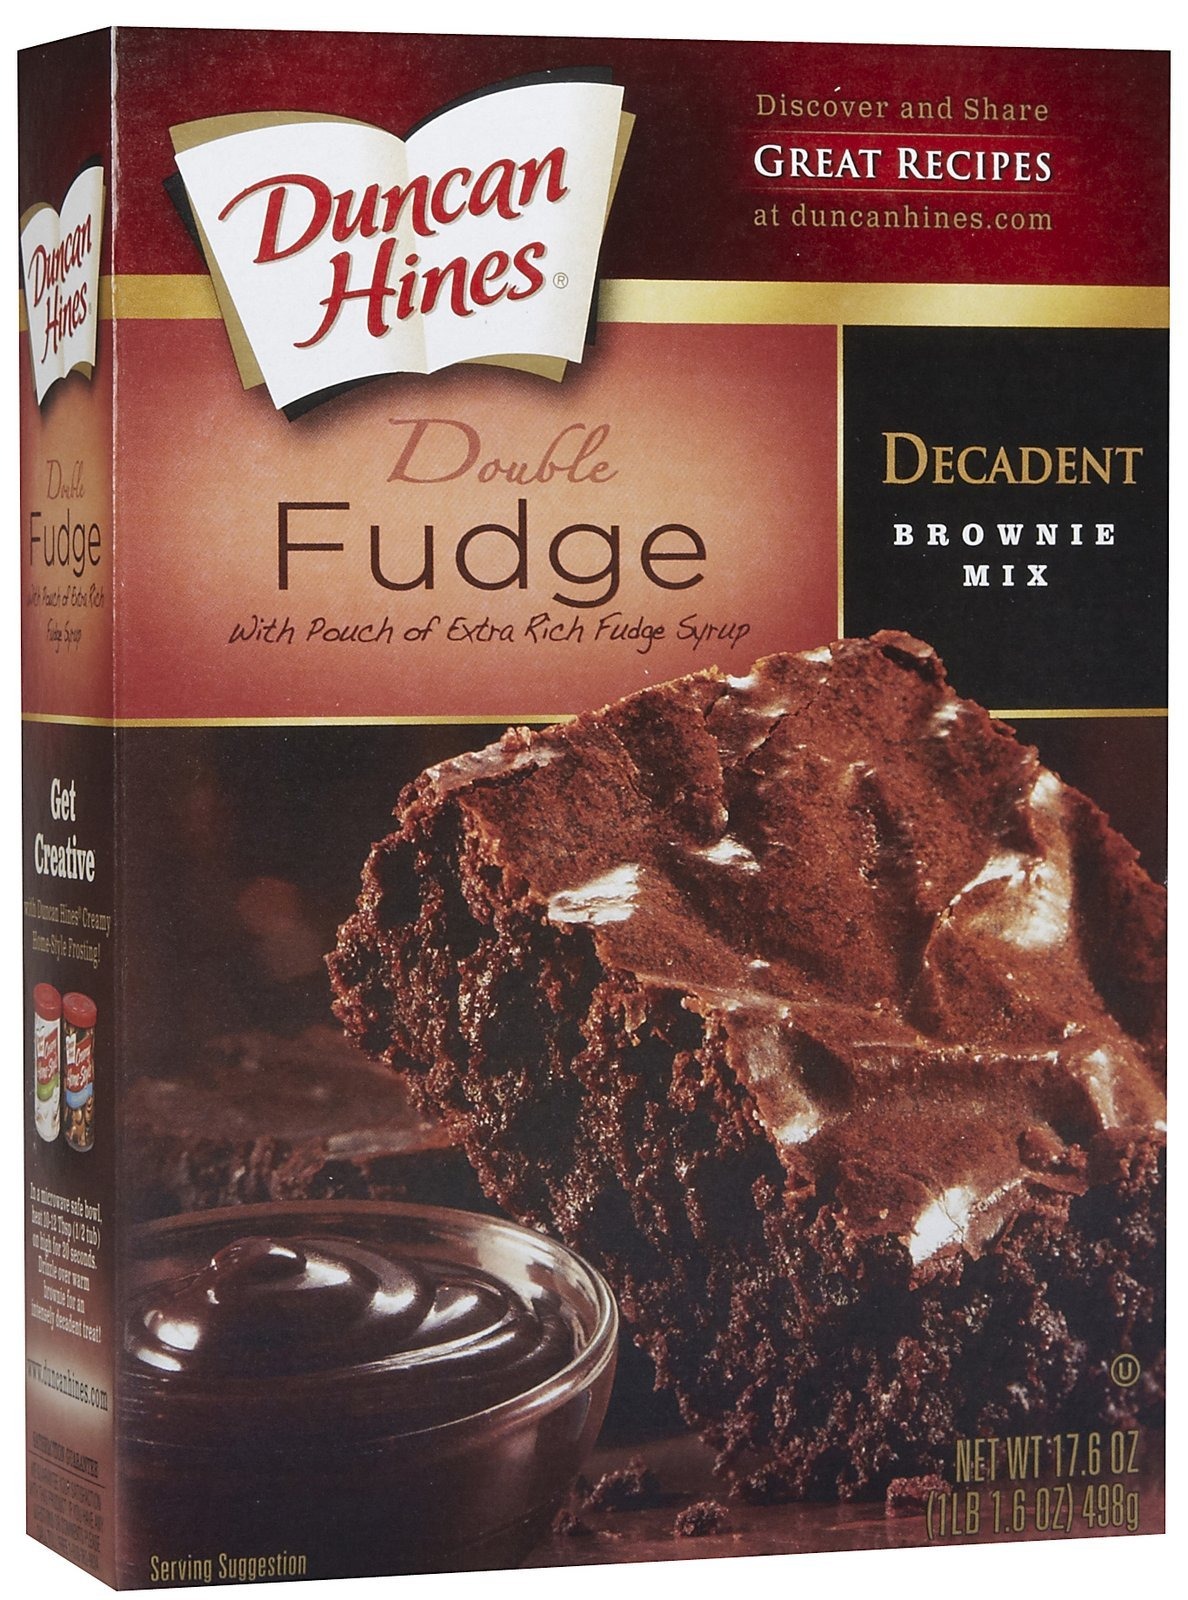
Item Name: Duncan Hines Extra think fudge Brownie mix 3 boxes
Bullet Point 1: 3 - 18.2 Oz. (515g) Boxes
Bullet Point 2: Moist & Delicious Dark Chocolate Fudge Brownies Mix
Bullet Point 3: Extra Thick and Fudgy
Bullet Point 4: Easy to Make and Tastes Great
Bullet Point 5: Delicious Duncan Hines Dark Chocolate Fudge Brownies are a favorite to eat and easy to prepare.
Product Description: Delicious Duncan Hines Dark Chocolate Fudge Brownies are a favorite to eat and easy to make.
Value: 54.6
Unit: Ounce

Price: 3.465